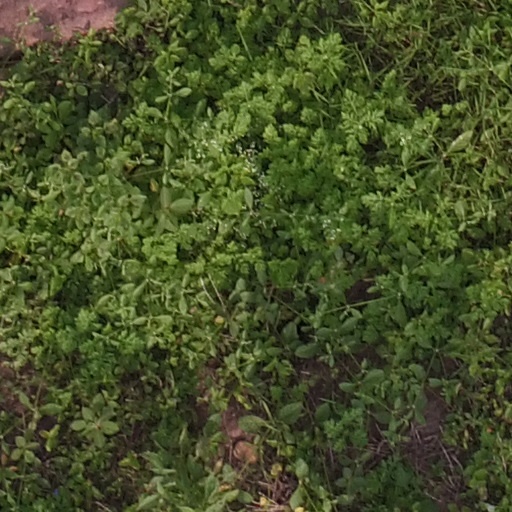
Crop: maize; corn